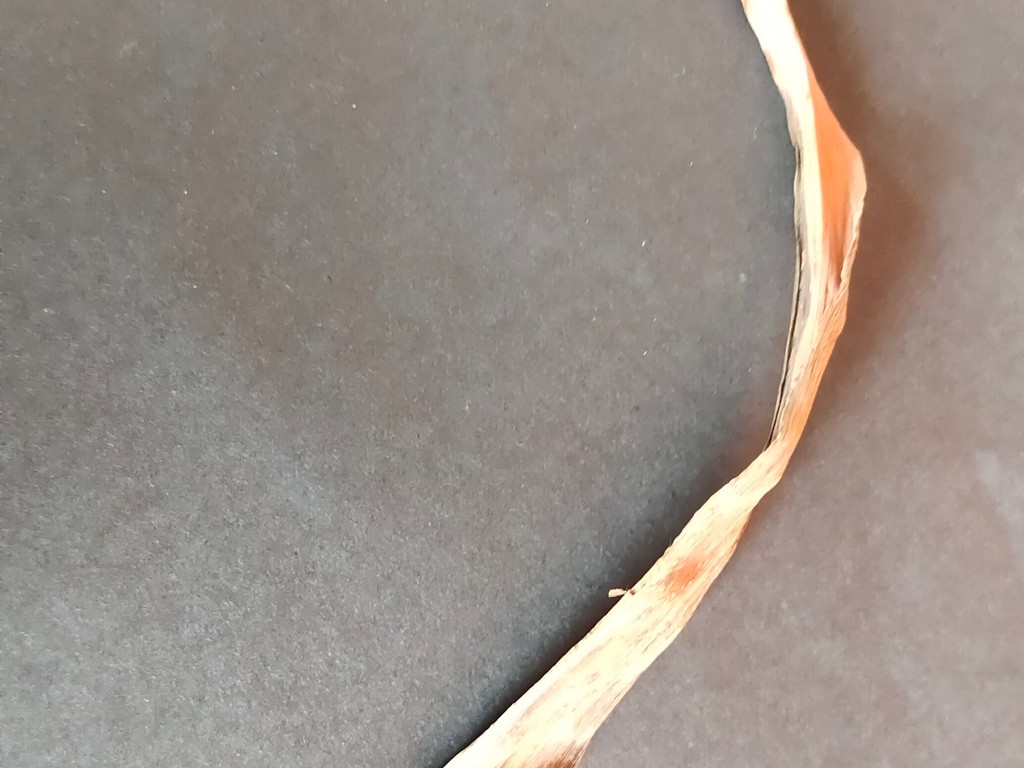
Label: Dried